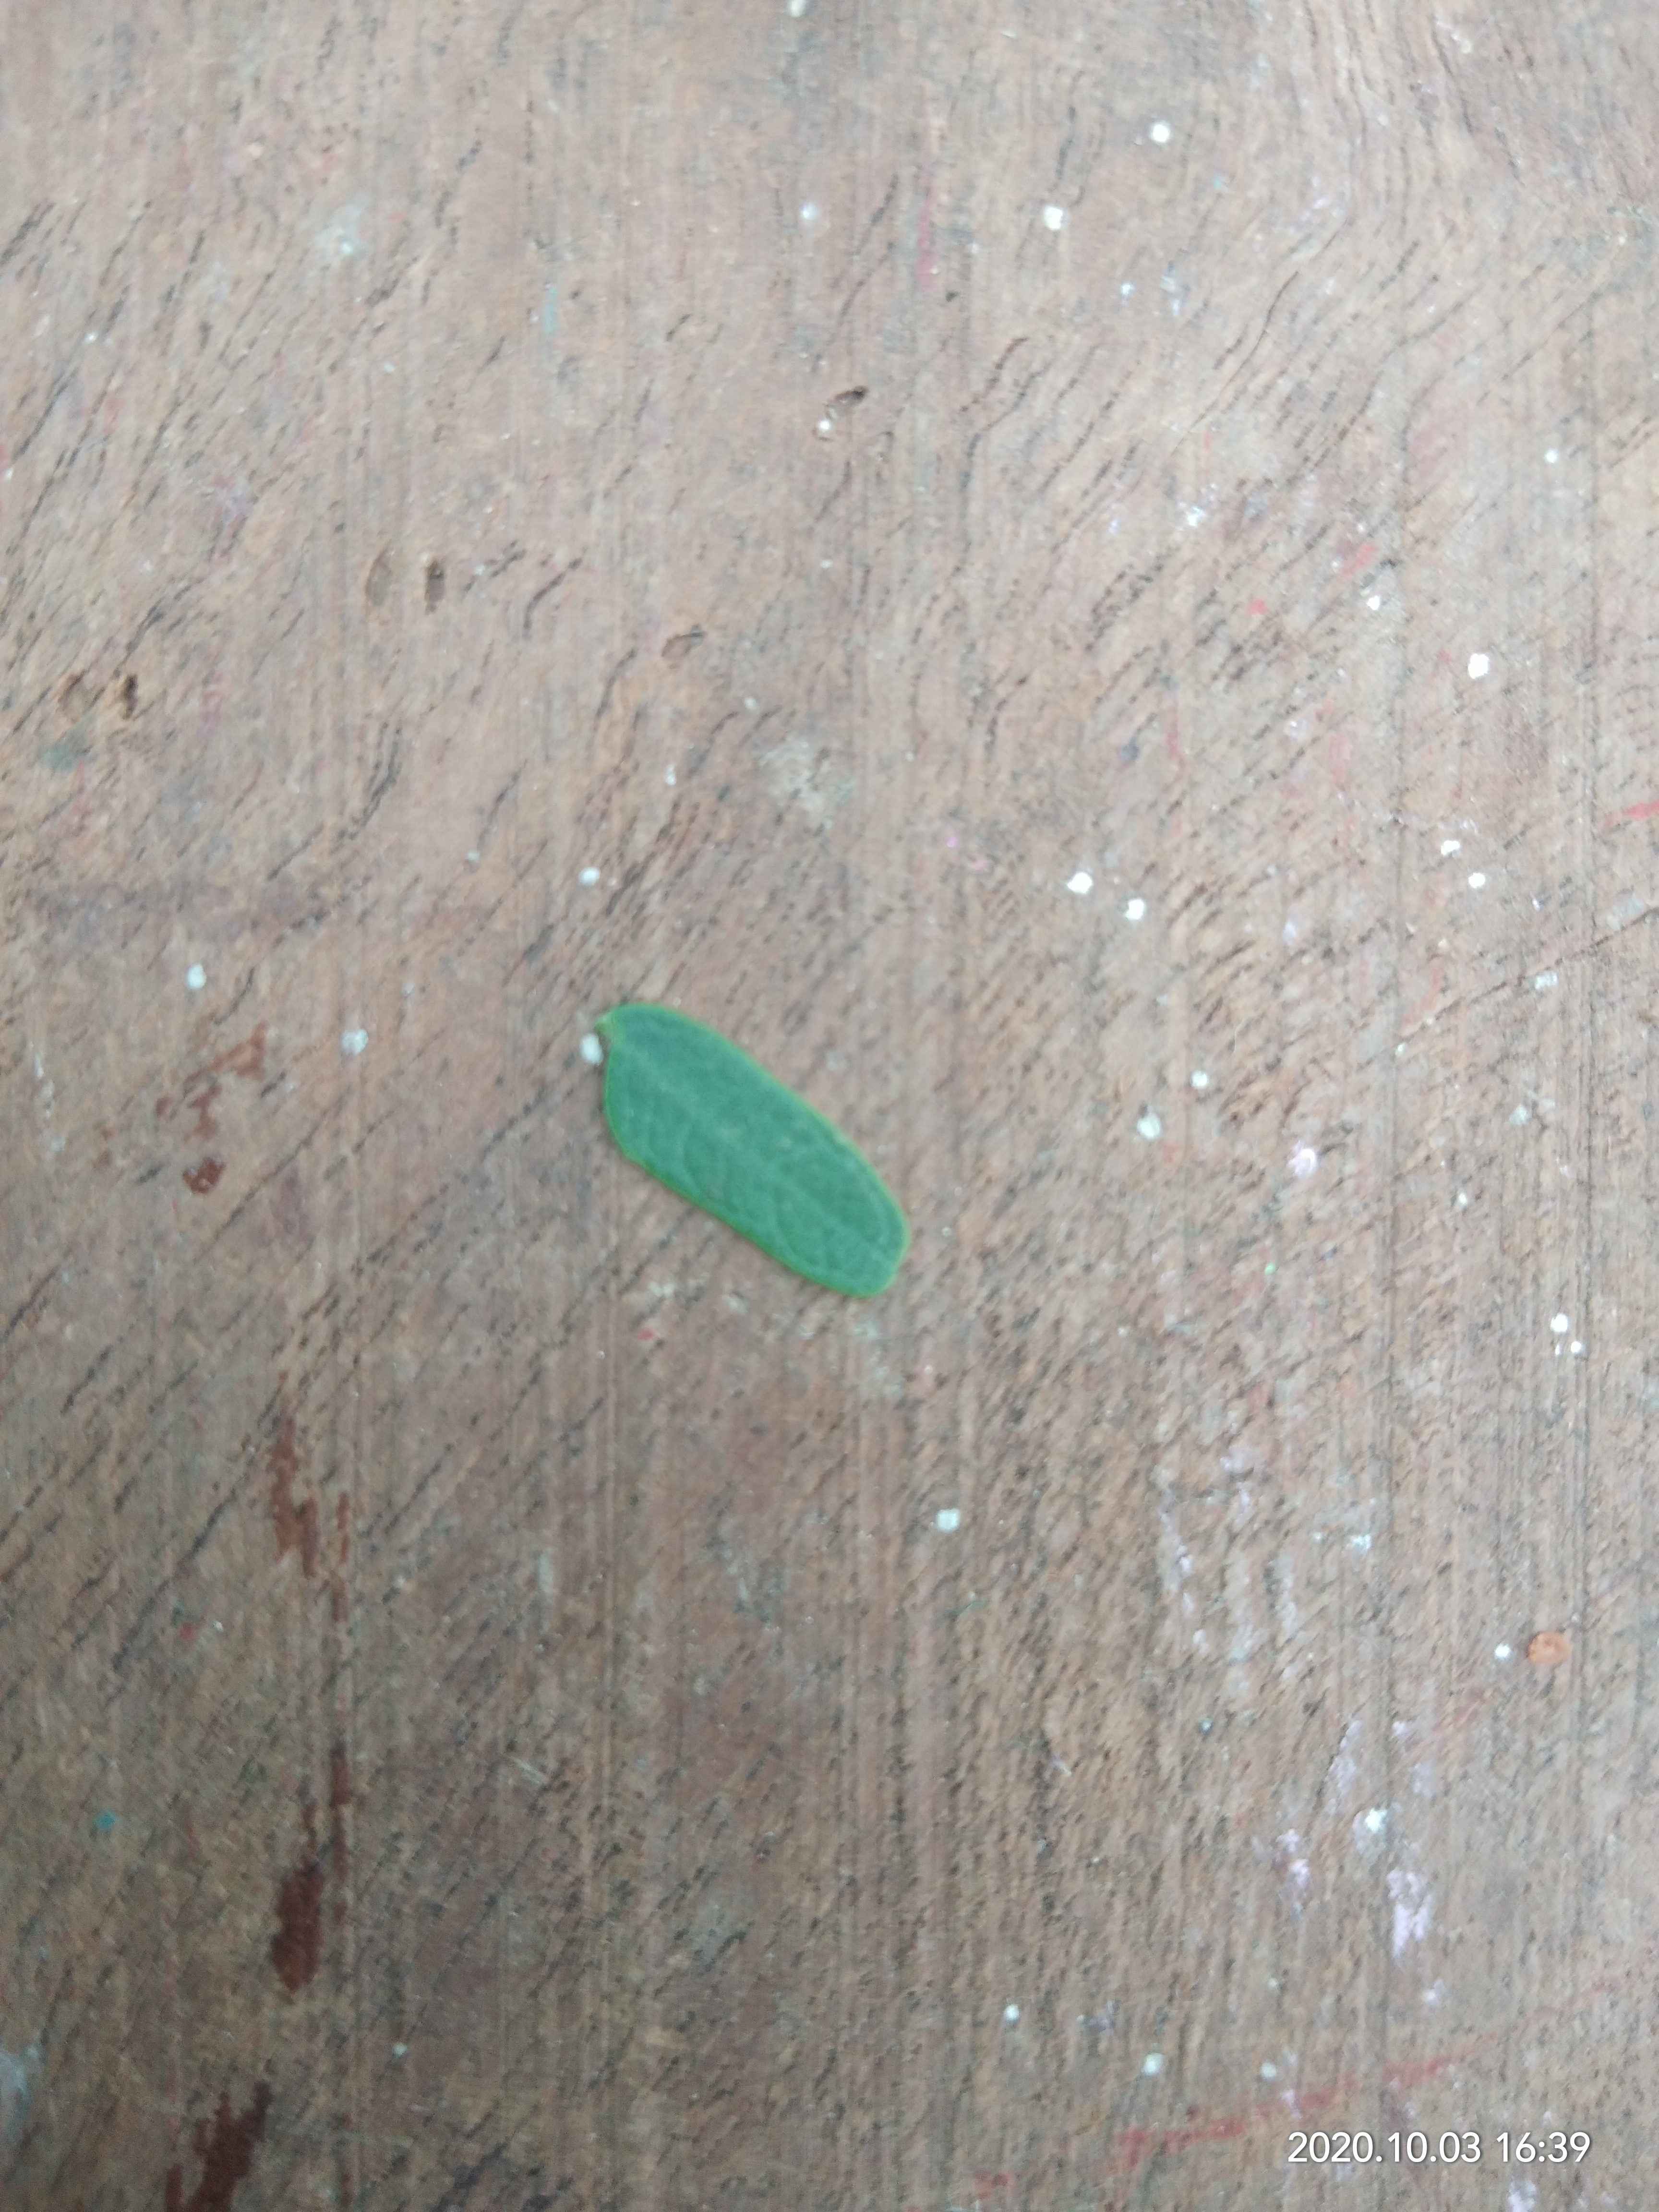
Plant: Tamarind